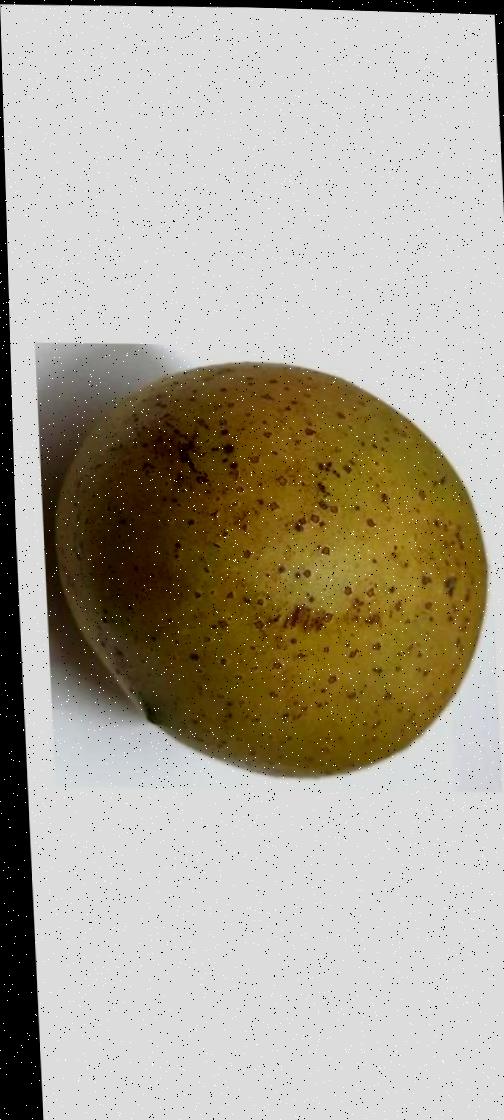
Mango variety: Gourmoti